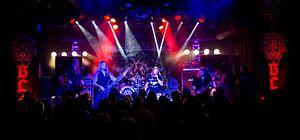
Masterplan est un groupe de power metal allemand, originaire d'Hambourg. Il est formé par Uli Kusch et Roland Grapow après leur départ du groupe Helloween. Leur premier album, Masterplan, est publié en 2003. Le groupe reçoit un European Border Breakers Award de la Commission européenne en 2004, pour le succès de leur premier album en Europe.